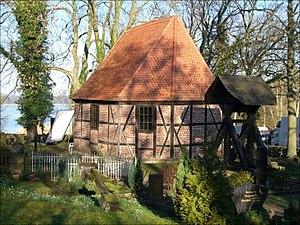
Zislow est une commune d'Allemagne située dans l'arrondissement du Plateau des lacs mecklembourgeois, dans le Land de Mecklembourg-Poméranie-Occidentale.